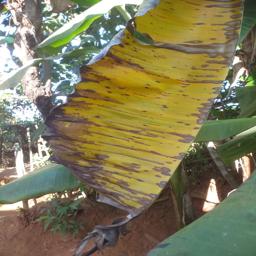
Label: MALBHOG LEAF